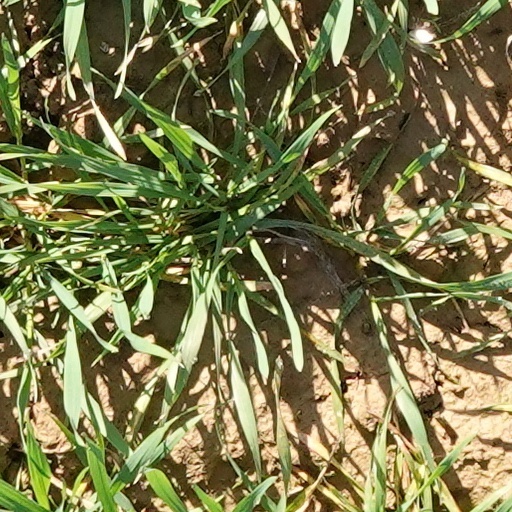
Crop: wheat